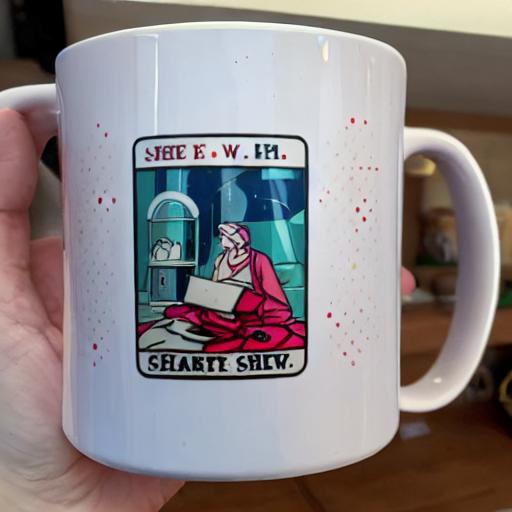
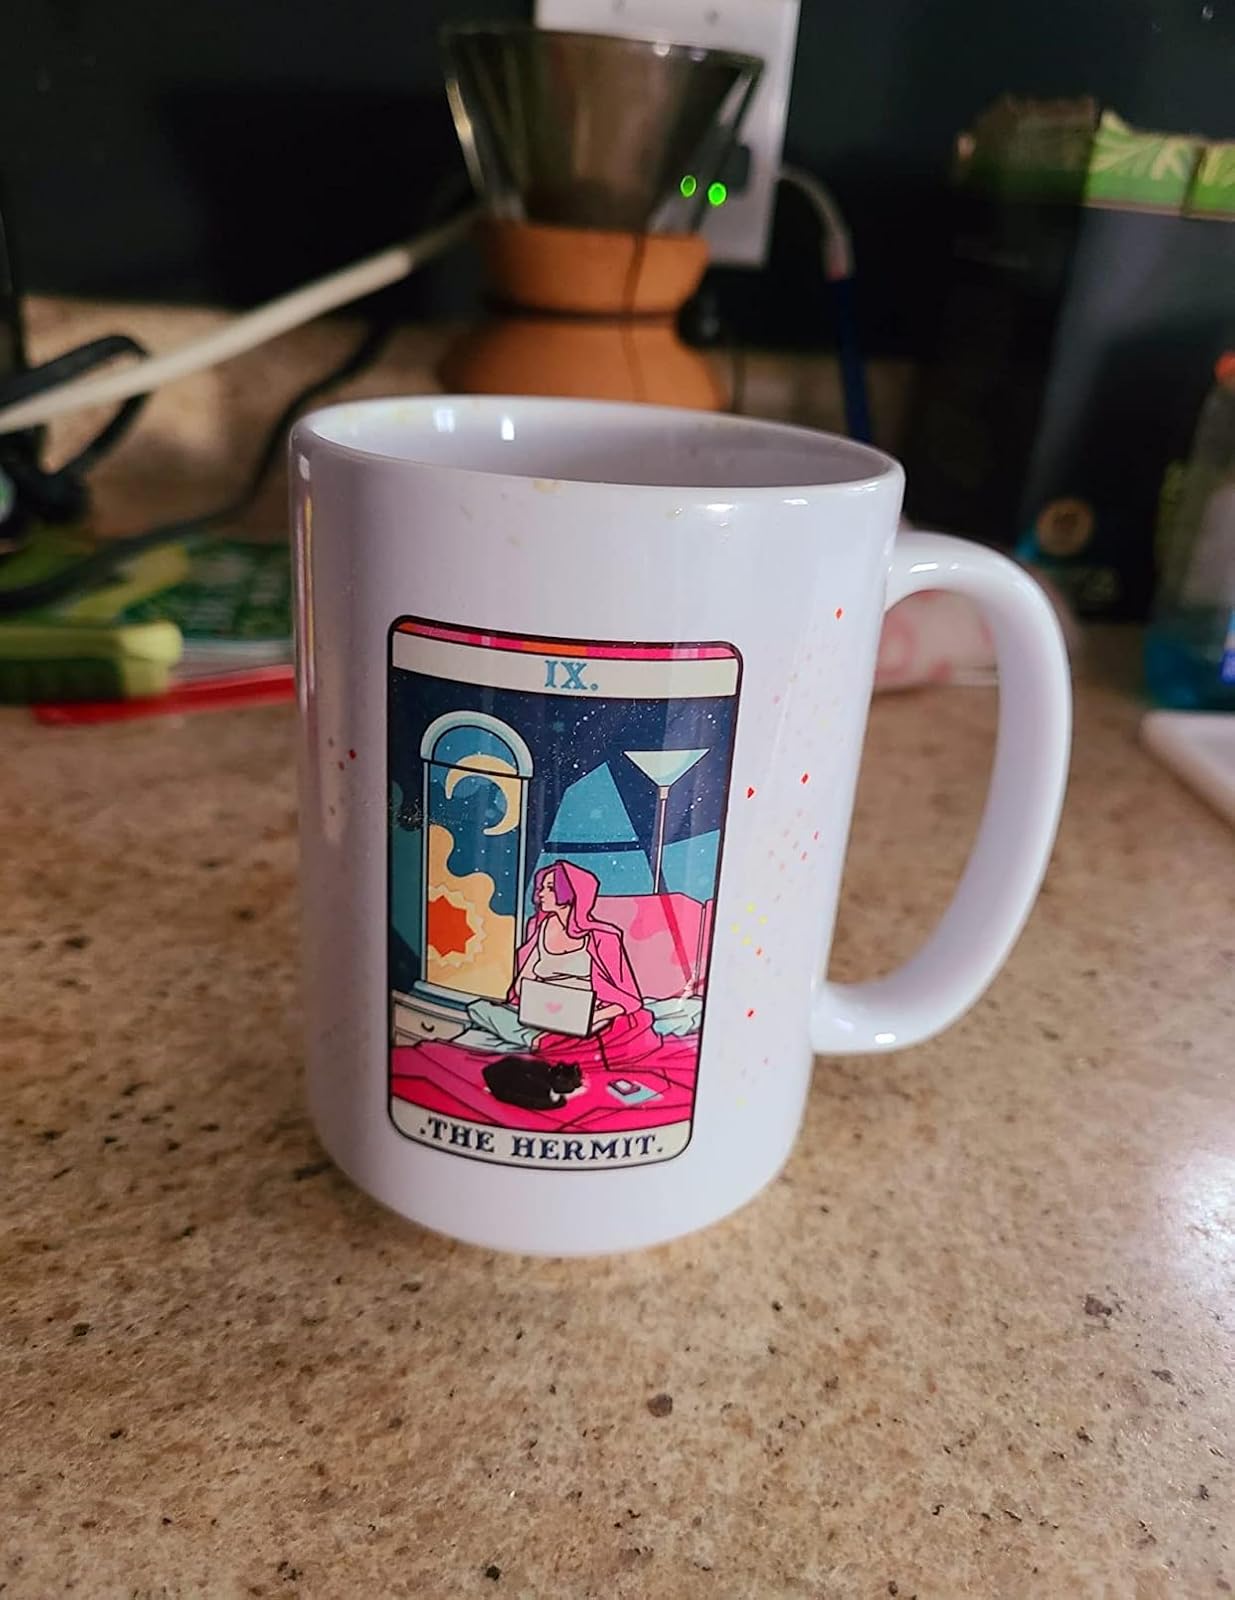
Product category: items_mug
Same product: no